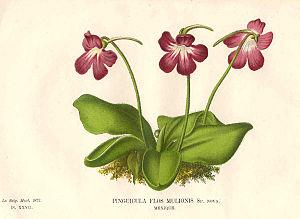
Pinguicula moranensis est une espèce de plantes carnivores en rosette, vivace, herbacée, de la famille des Lentibulariaceae, originaire du Mexique et du Guatemala.